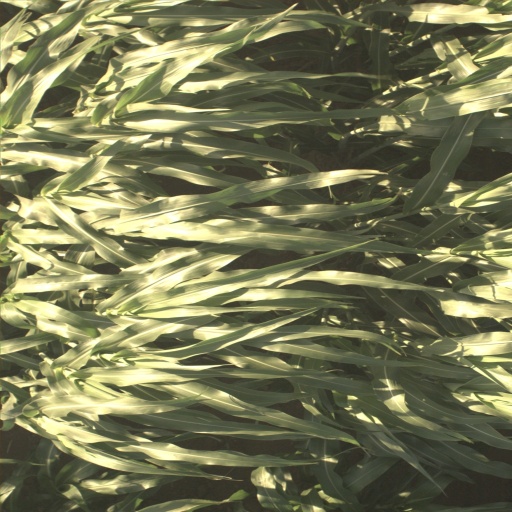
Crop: sorghum